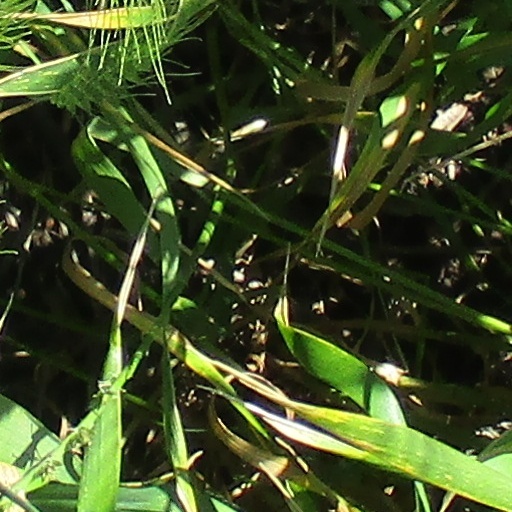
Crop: wheat